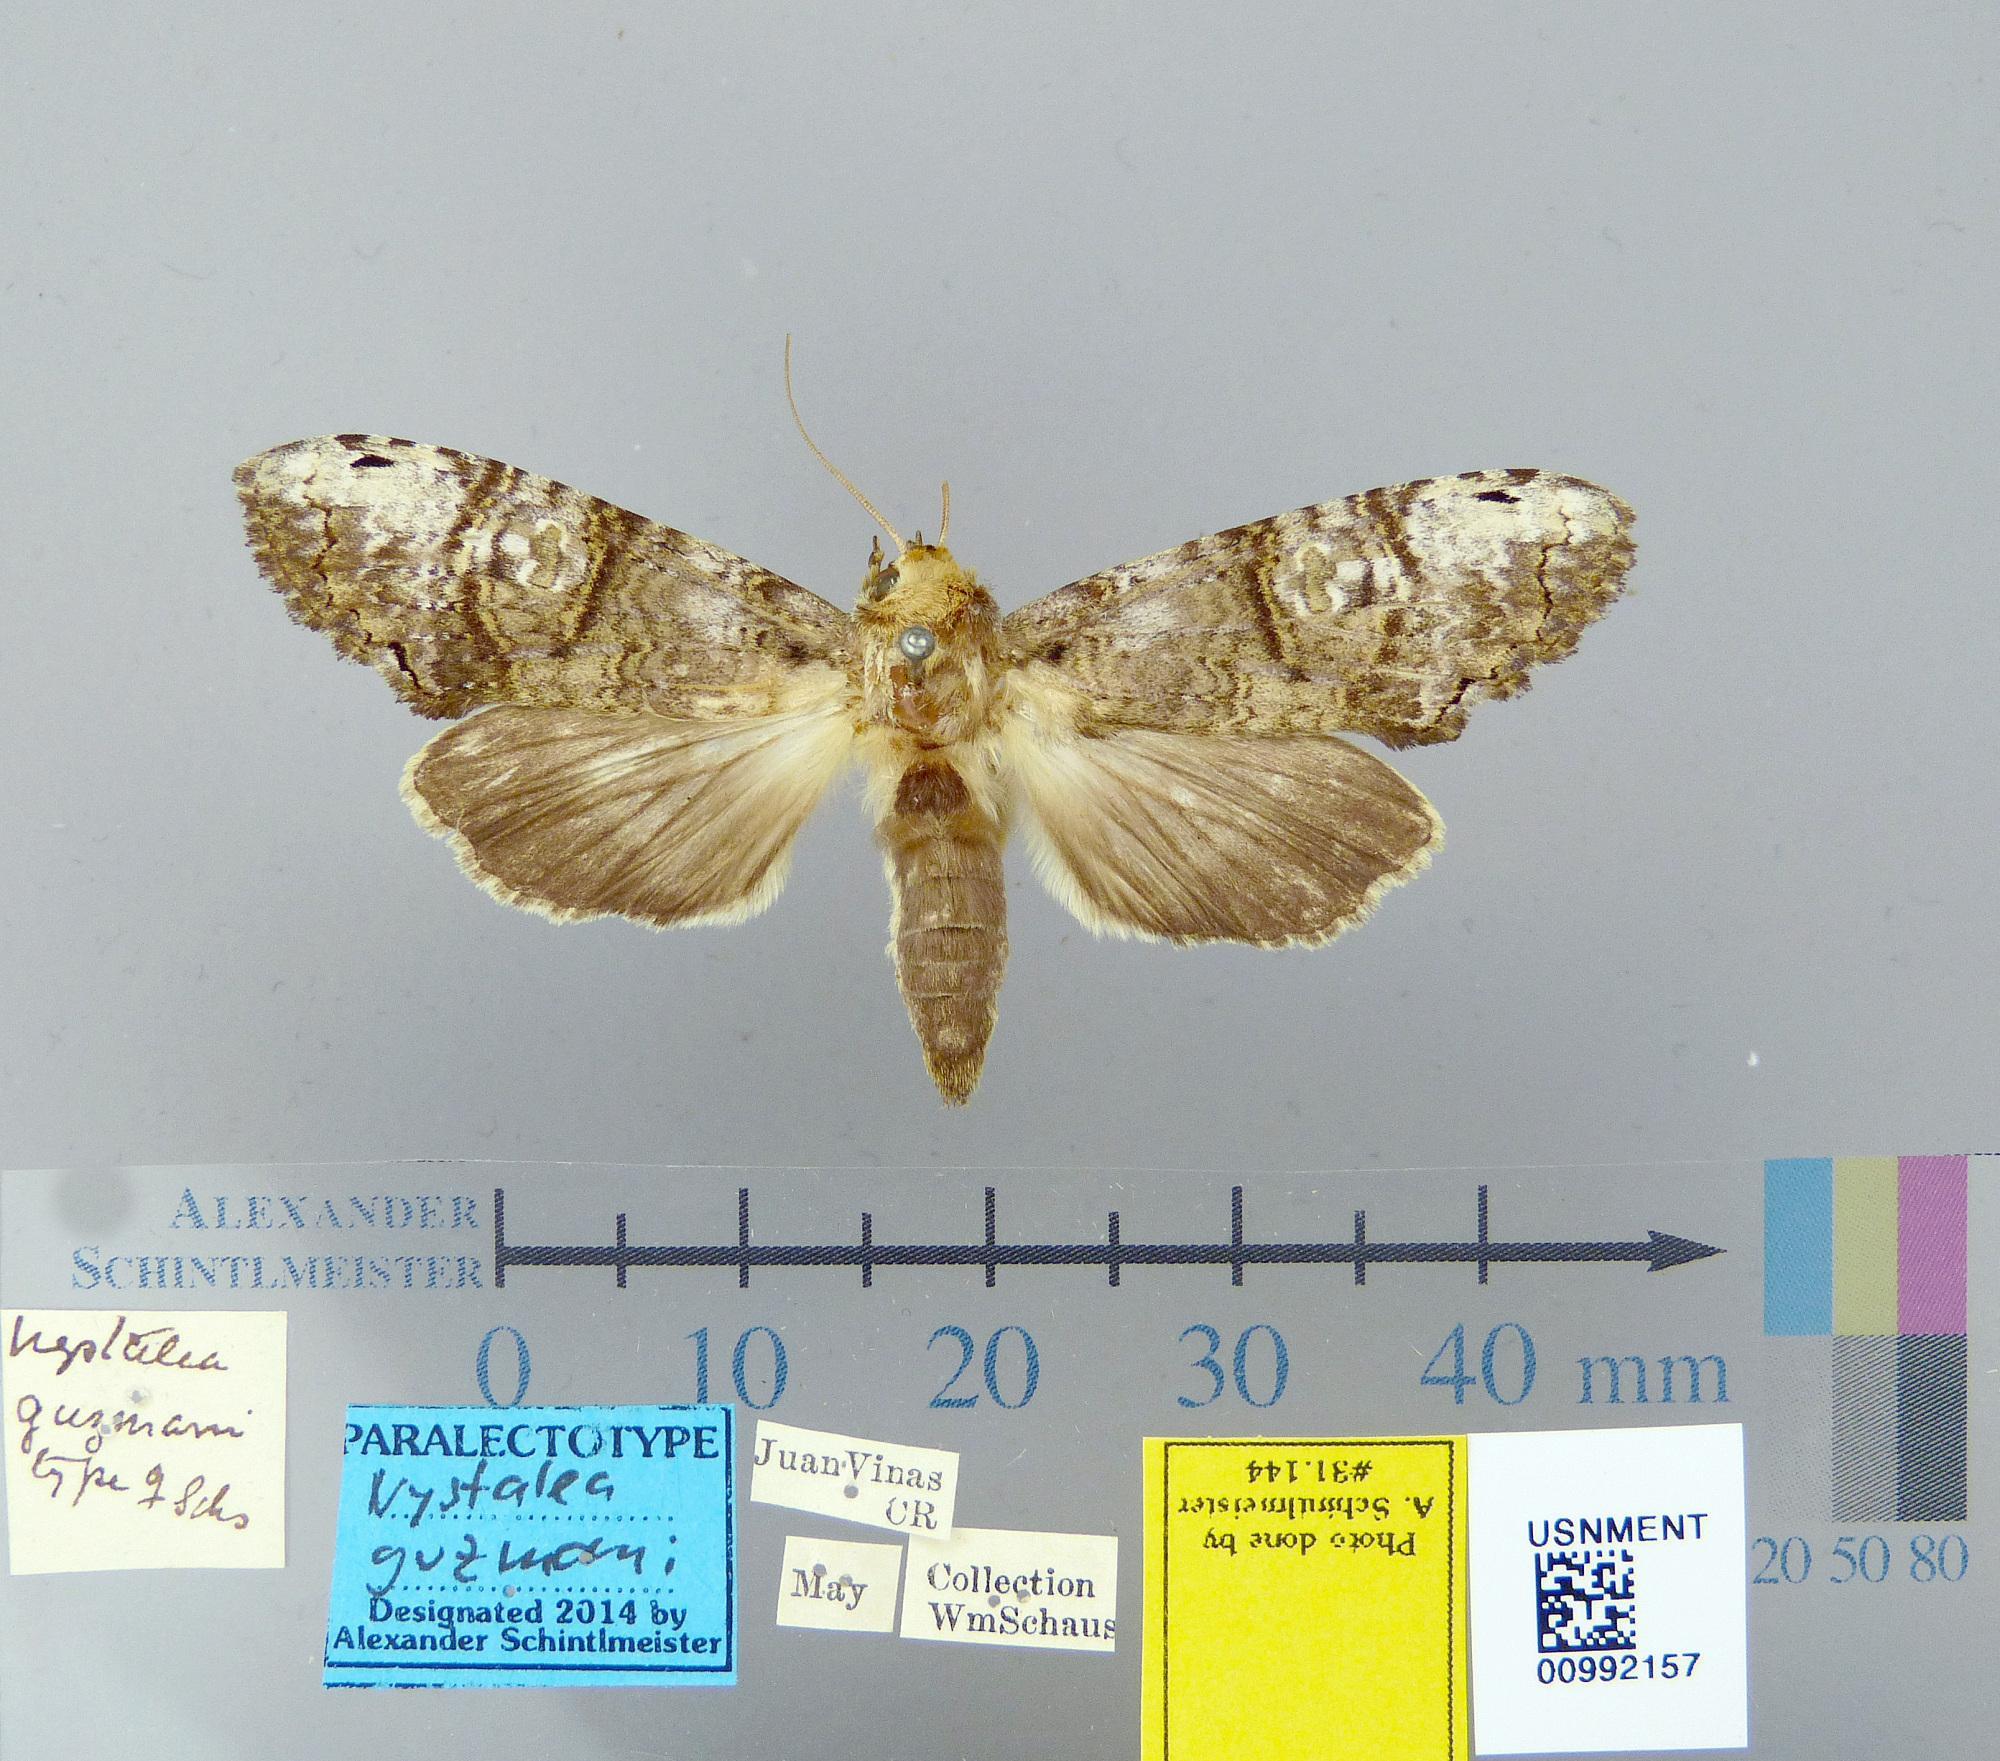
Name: Nystalea guzmani
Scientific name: Nystalea guzmani Schaus, 1910
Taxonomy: Animalia, Arthropoda, Insecta, Lepidoptera, Notodontidae
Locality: Juan Vinas, [Not Stated], Cartago, Costa Rica
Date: May